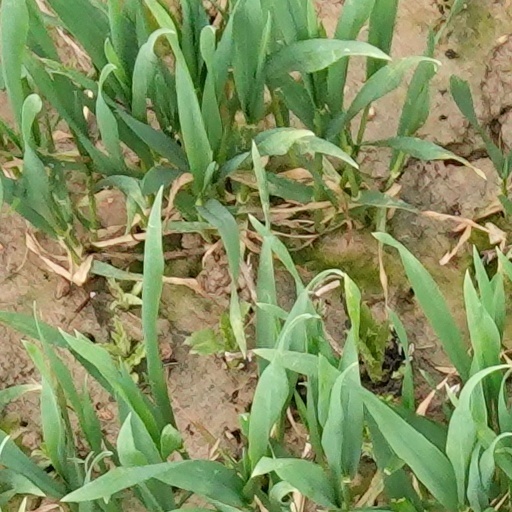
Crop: wheat